Whakamaru to Brownhill Road transmission line

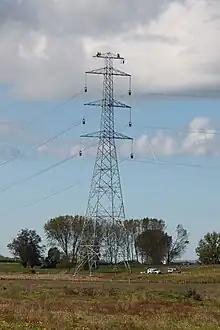
Tower under construction on the Whakamaru to Brownhill Road transmission line

There are very few electricity generating stations north of Auckland, which means that the electricity requirements for Auckland city and Northland must be supplied from the south - especially from the hydroelectric power stations on the Waikato River and the dual-fuelled Huntly Power Station.